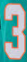
Number: 3